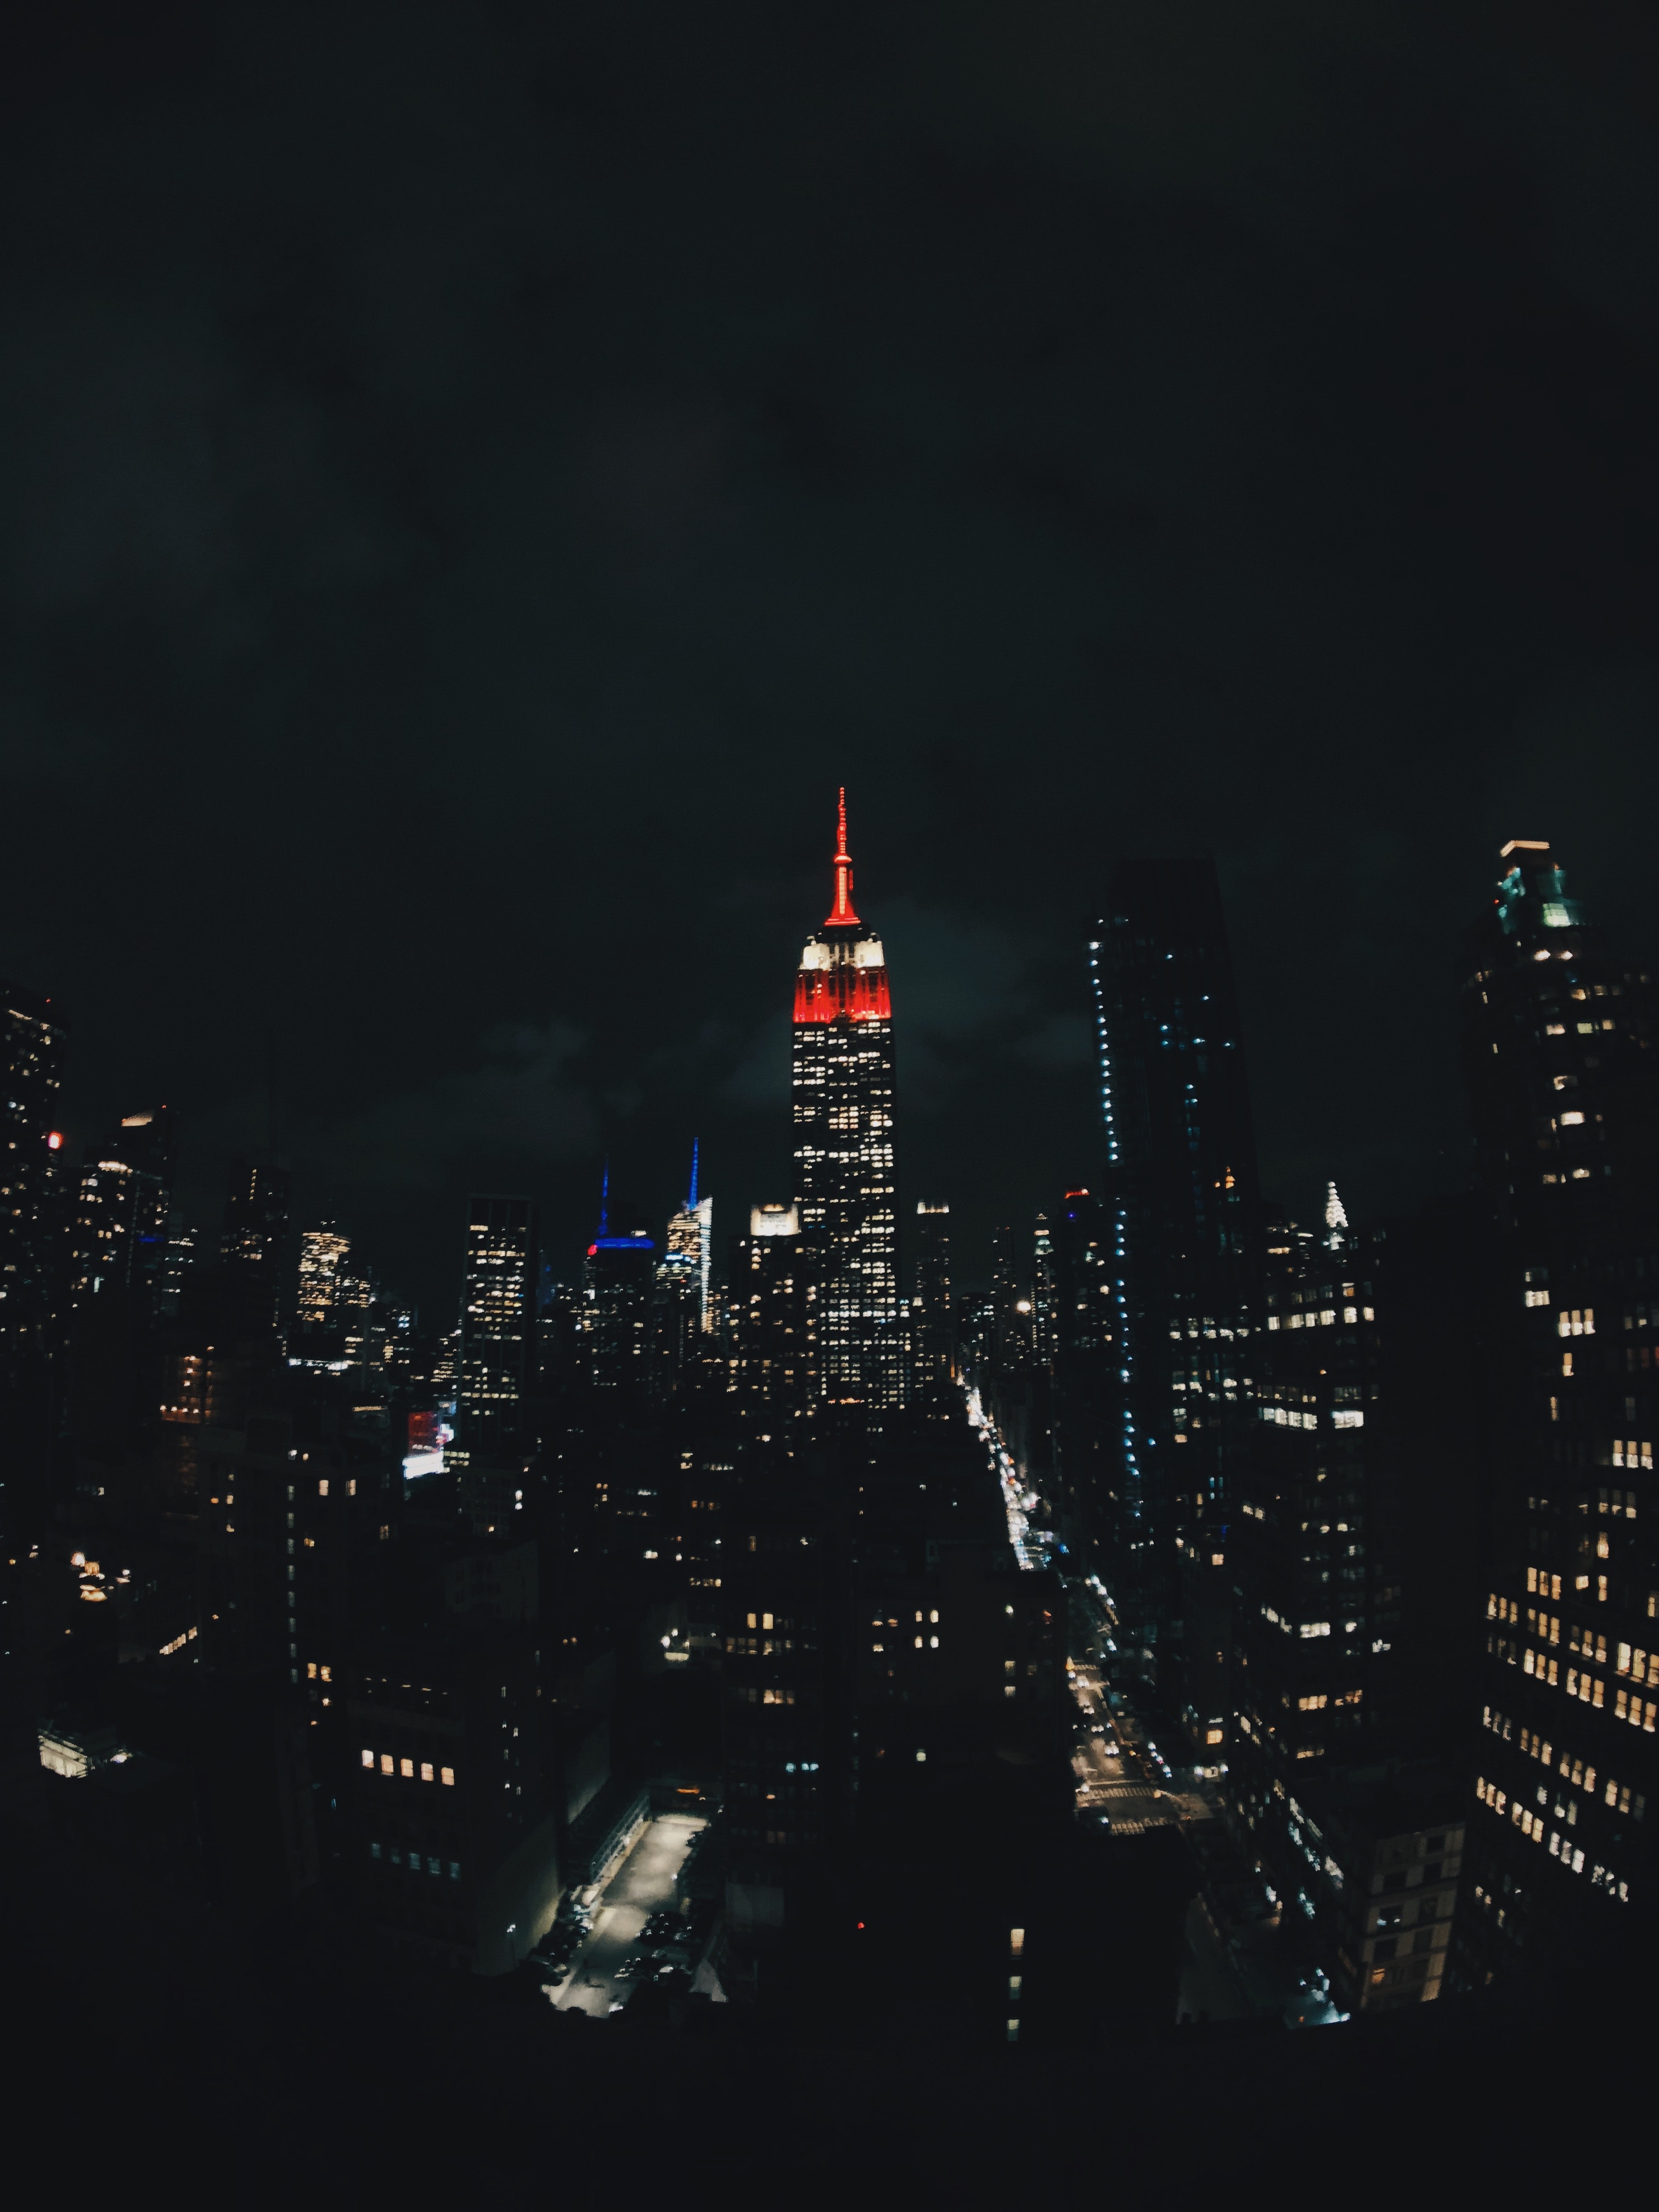
city, cityscape, metropolitan area, night, metropolis, sky, urban area, landmark, skyline, human settlement, skyscraper, darkness, water, tower, downtown, tower block, midnight, building, cloud, space, architecture, photography, landscape, aerial photography, world